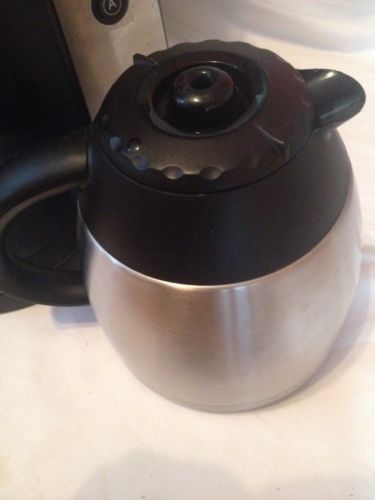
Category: coffee maker